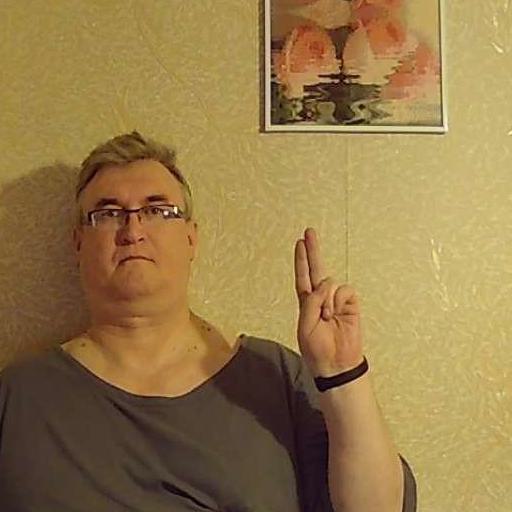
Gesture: two_up